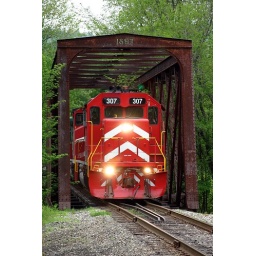
Green Mountain Railway train #263 from Rutland, VT to Bellows Falls, VT passes through the Truss bridge in Proctorsville, VT.